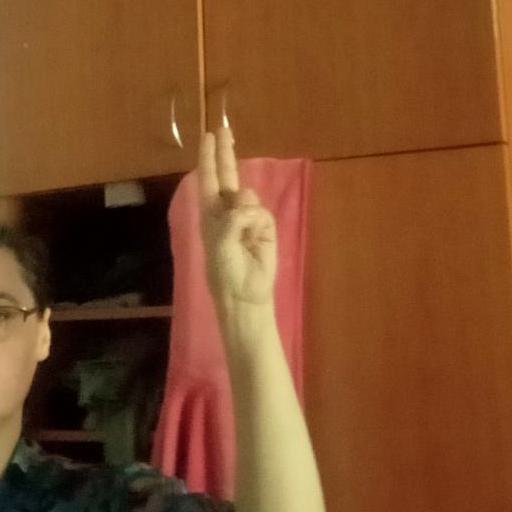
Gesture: two_up